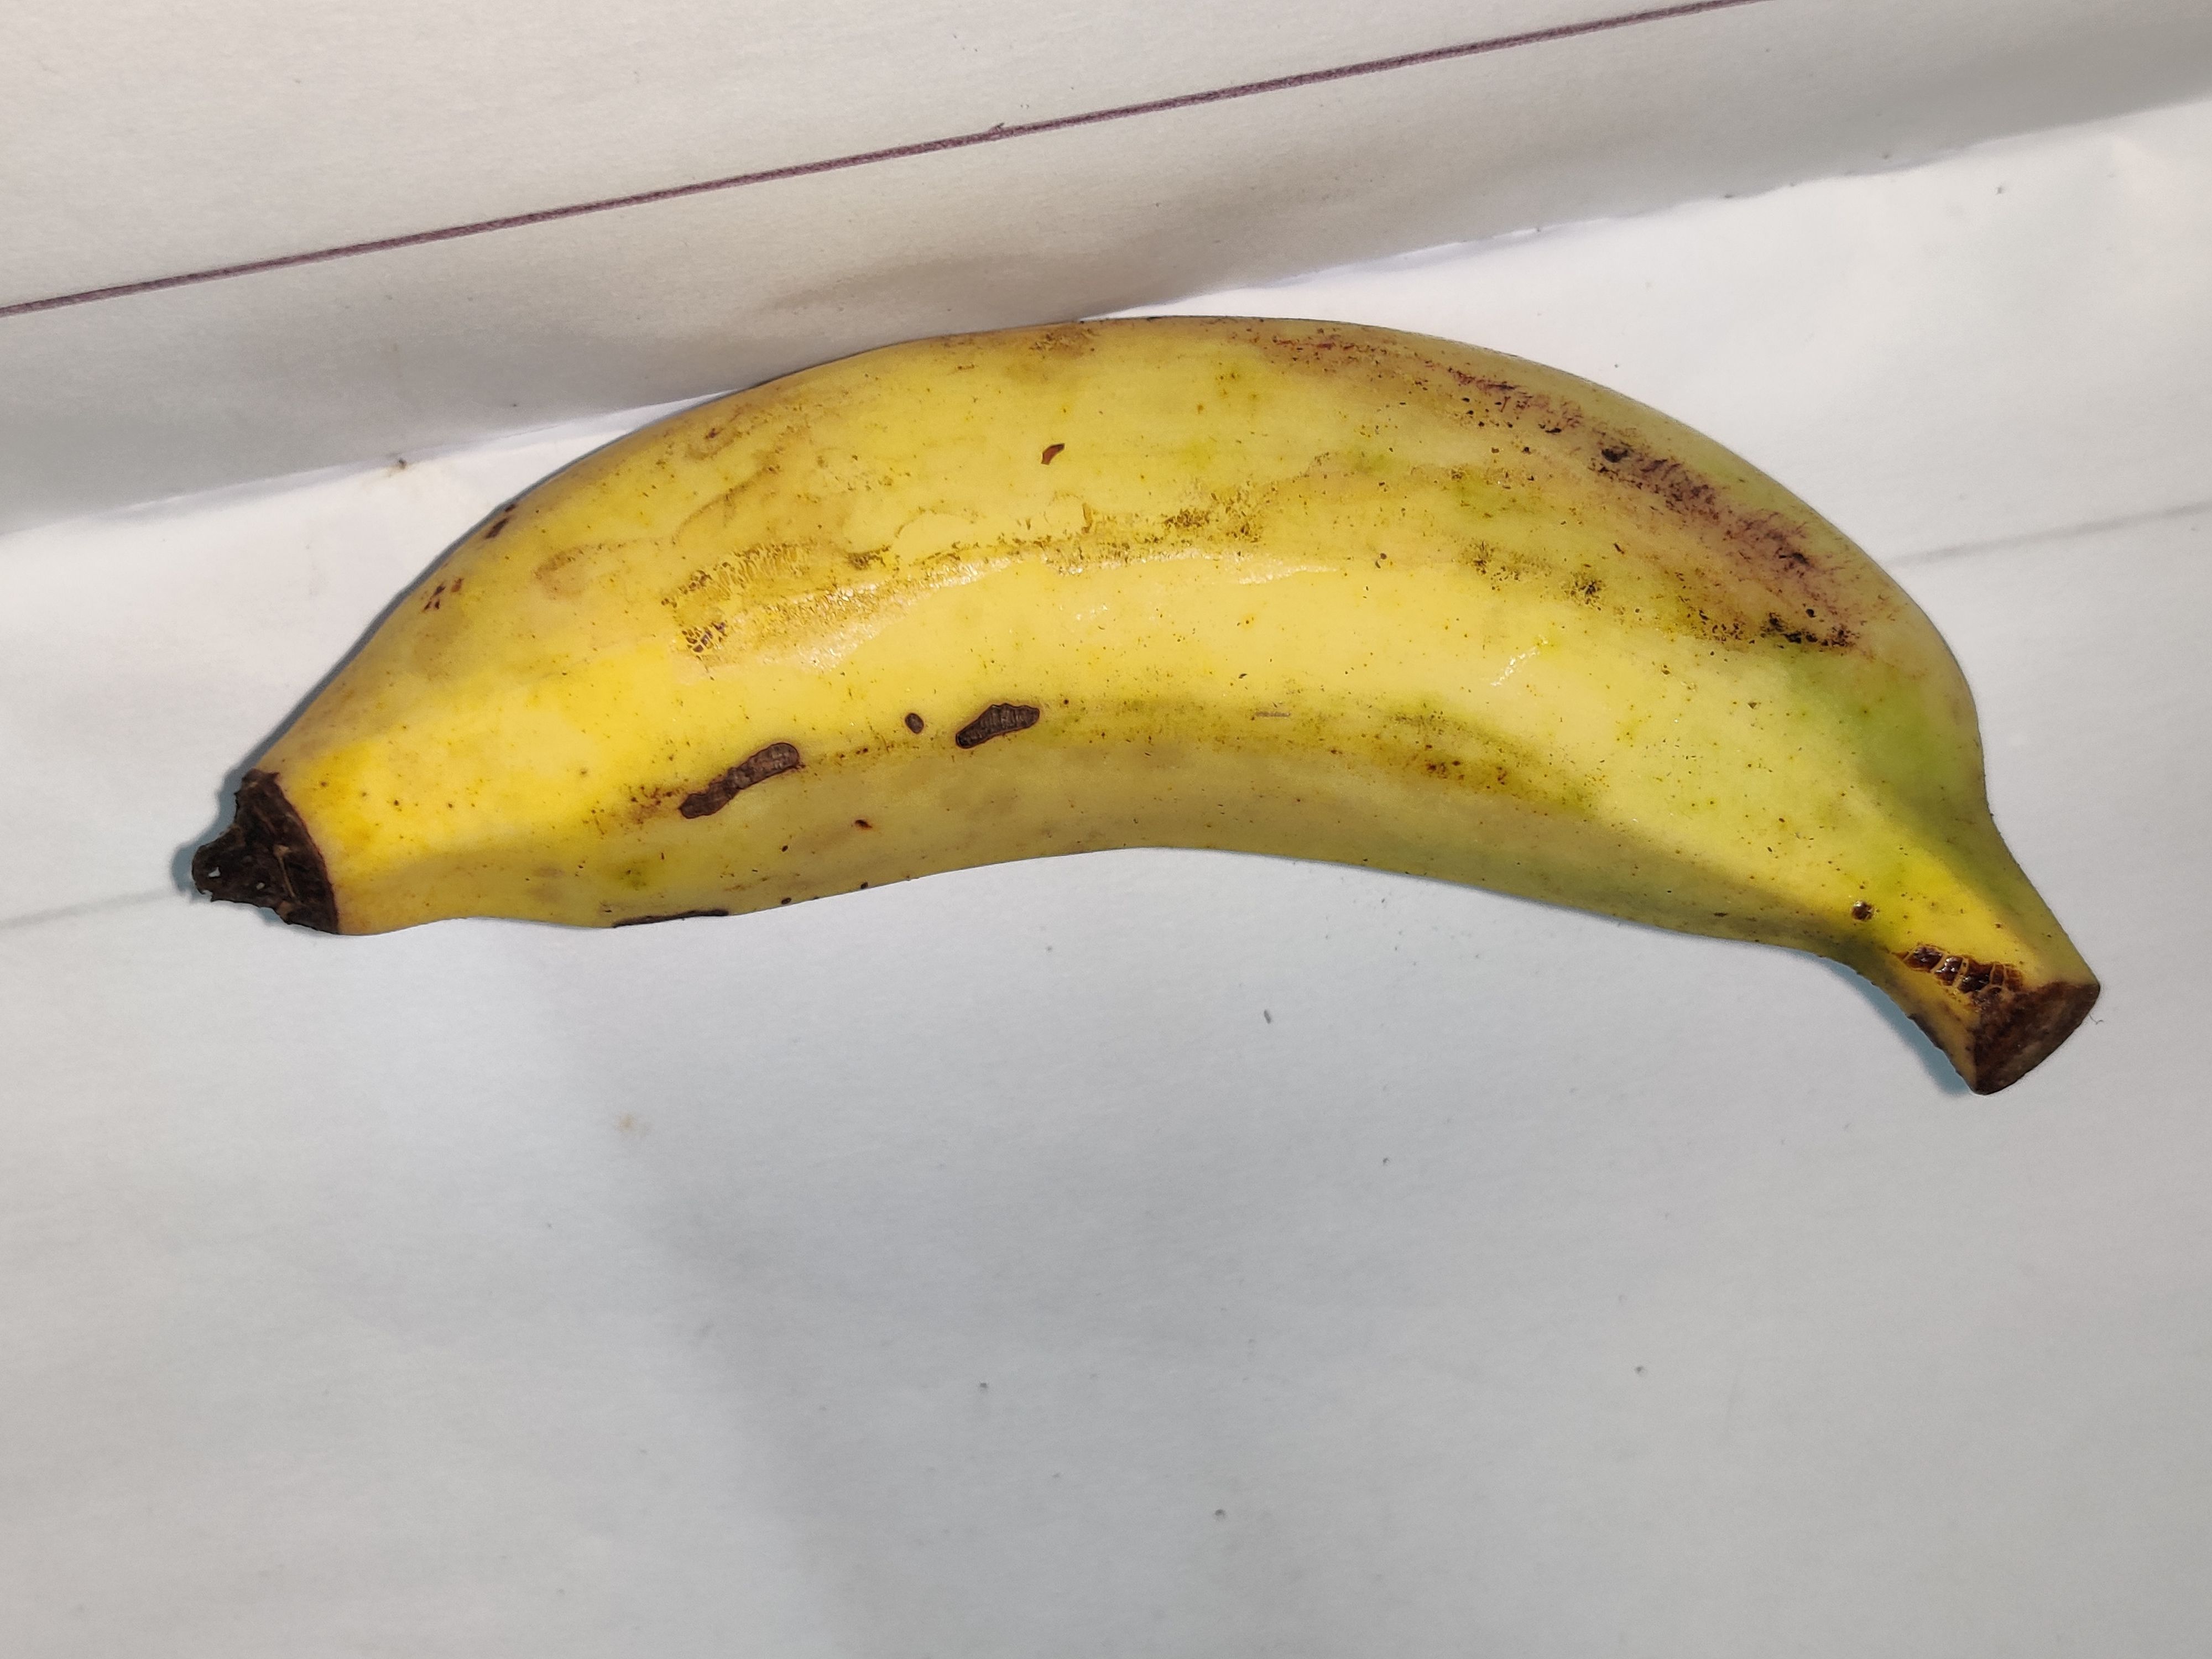
Fruit: banana
Grade: 1st-grade